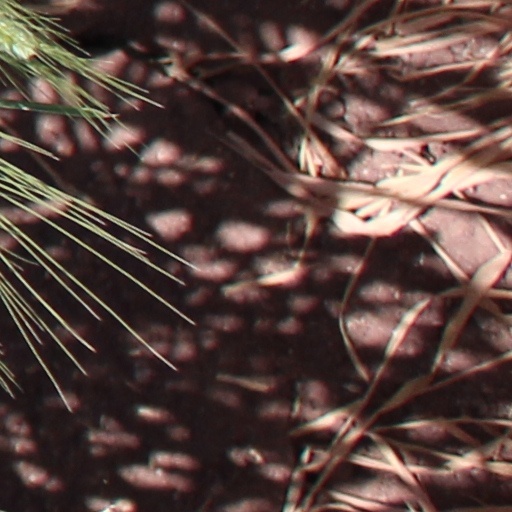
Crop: wheat